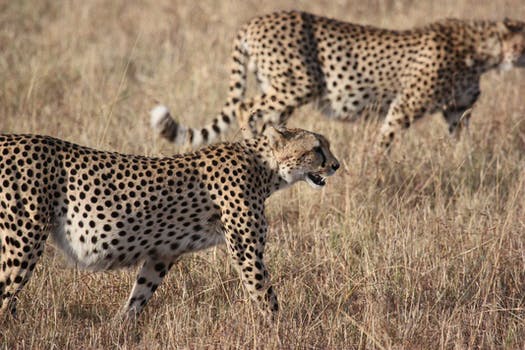
Label: No Watermark